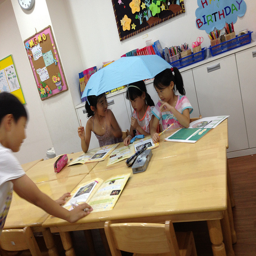
three little girls sitting at a table and underneath an umbrella
Three girls at table under a blue umbrella.
Three children are under an umbrella at a table.
Three girls sitting at a table in a classroom under an umbrella.
Three girls sitting at a table in a glass room, under a blue umbrella.